Chris Brown (baseball)

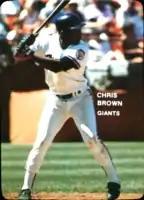
Brown batting for the Giants in 1985

After retirement, Brown lived in Houston, Texas, with his wife Lisa and their two children, Paris Brown and Gordon Pickett. In 2004, Brown worked in Iraq driving an 18-wheel truck delivering diesel fuel for Halliburton. He took fire on numerous occasions, including in a convoy that was attacked on April 9, 2004, in which six Halliburton drivers and one soldier were killed, and another driver was kidnapped and later released. By 2006, Brown had returned to the United States.